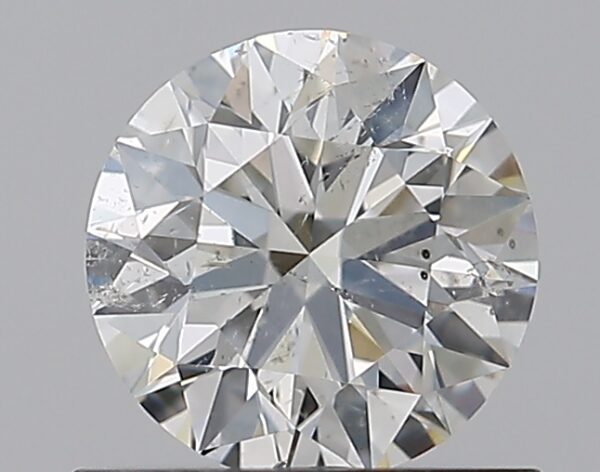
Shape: round
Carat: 0.72
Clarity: SI2
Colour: I
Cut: EX
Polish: EX
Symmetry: EX
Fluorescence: F
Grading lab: GIA
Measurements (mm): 5.7 x 5.72 x 3.57